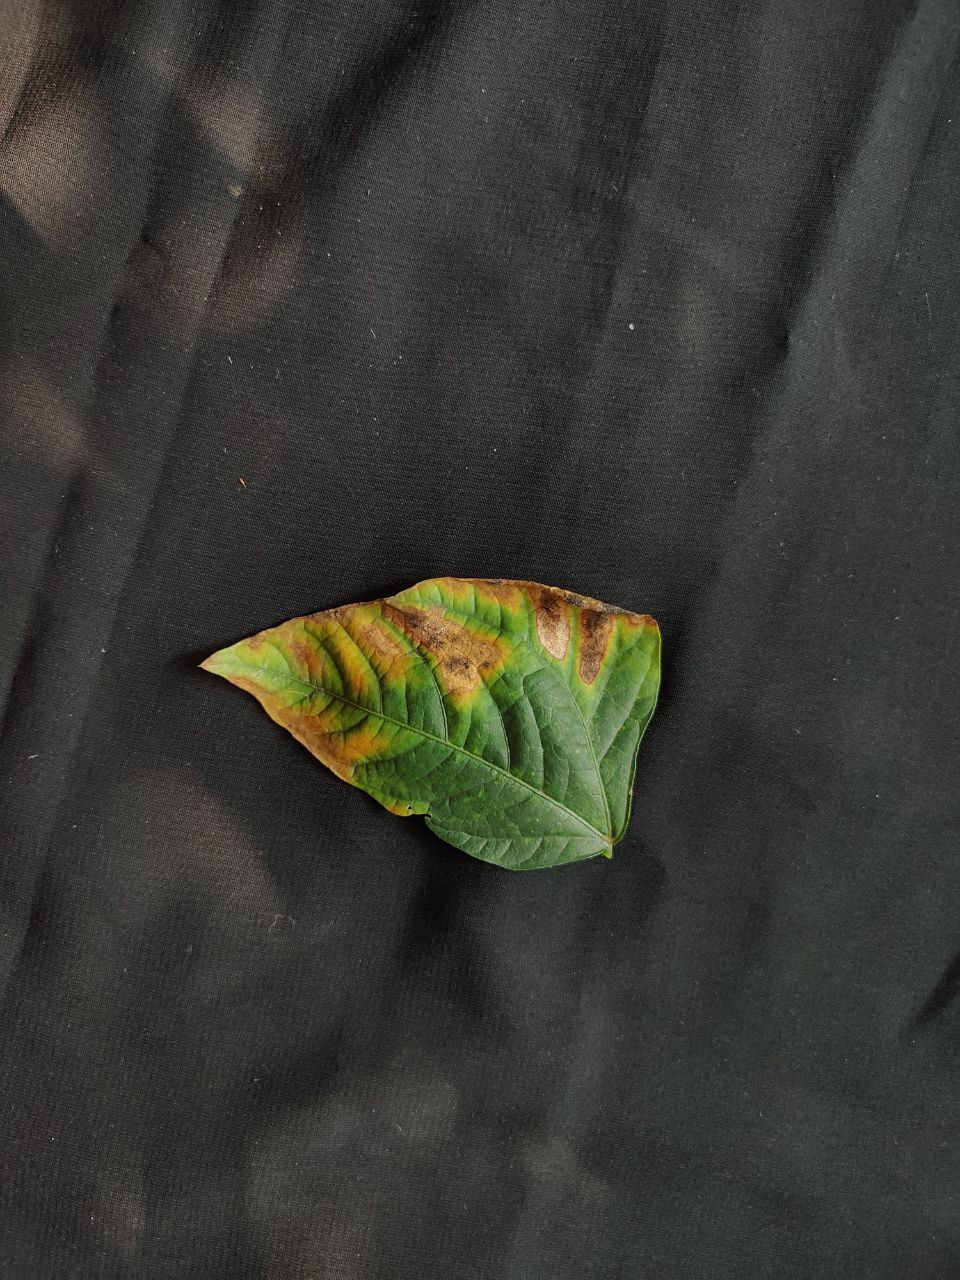
Crop: cowpea
Leaf condition: Bacterial wilt